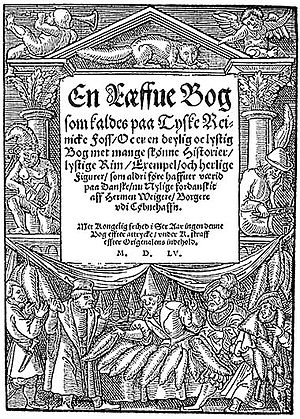
Rævebogen
Titelblad fra En Ræffue Bog i den oprindelige udgave fra 1555.
Titelblad fra En Ræffue Bog i den oprindelige udgave fra 1555.
En Ræffue Bog eller på nudansk Rævebogen, oversat fra tysk Reineke Fuchs af Herman Weigere og udgivet i 1555, omtales ofte som en af de første danske børnebøger. Selvom bogen ikke primært var henvendt til børn, ved man, at den også har haft børn som læsere. Bogen indeholder en samling fortællinger om ræven, Kong Løve, og andre dyr; fortællinger som har deres rødder i tidlige folkefortællinger, der første gang blev samlet af flamske magister Nivardus omkring 1150, i den latinske Ysengrimus, på dansk Ulvebogen.